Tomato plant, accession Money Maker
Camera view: tilt-top (135 deg); turntable rotation: 330 degrees
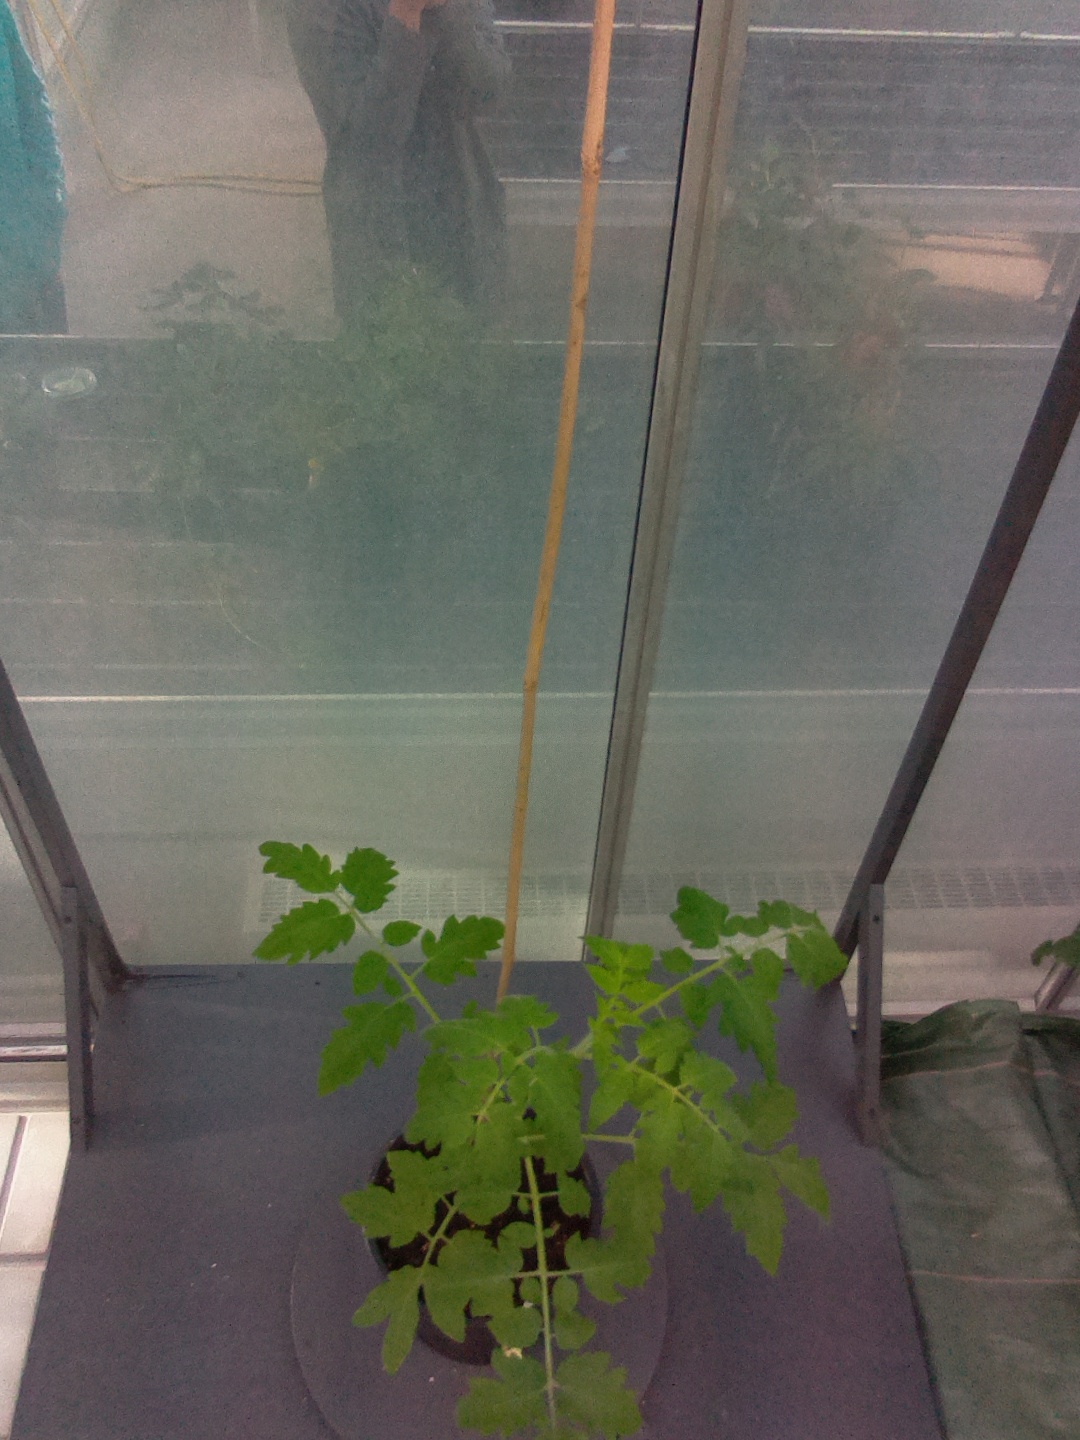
BBCH growth stage 15: 10 of true leaves visible